George FitzGeorge Hamilton

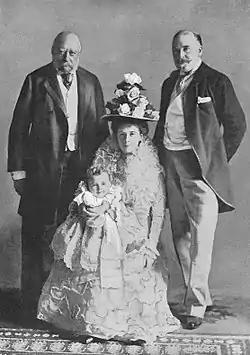
FitzGeorge Hamilton seated on the lap of his mother Olga FitzGeorge (center) with his great-grandfather Prince George, Duke of Cambridge (left) and his grandfather Sir Adolphus FitzGeorge (right) in 1900.

FitzGeorge Hamilton resided with his parents at Rotherhill House, west of Midhurst in Sussex. His parents divorced in 1902, and FitzGeorge Hamilton's father was assigned as his legal guardian. FitzGeorge Hamilton's mother remarried in 1905 to Robert Charlton Lane, and his father remarried in 1906 to Algorta Child.